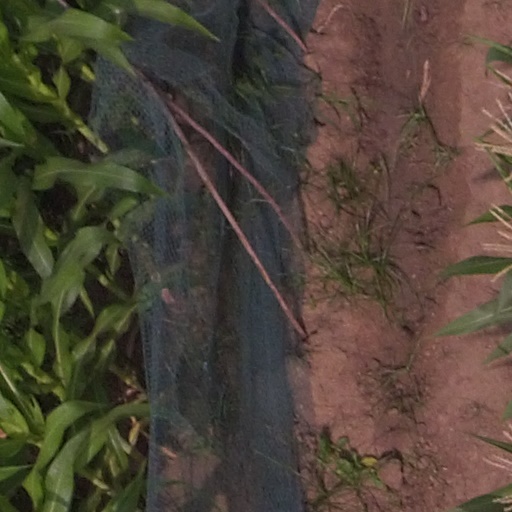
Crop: maize; corn